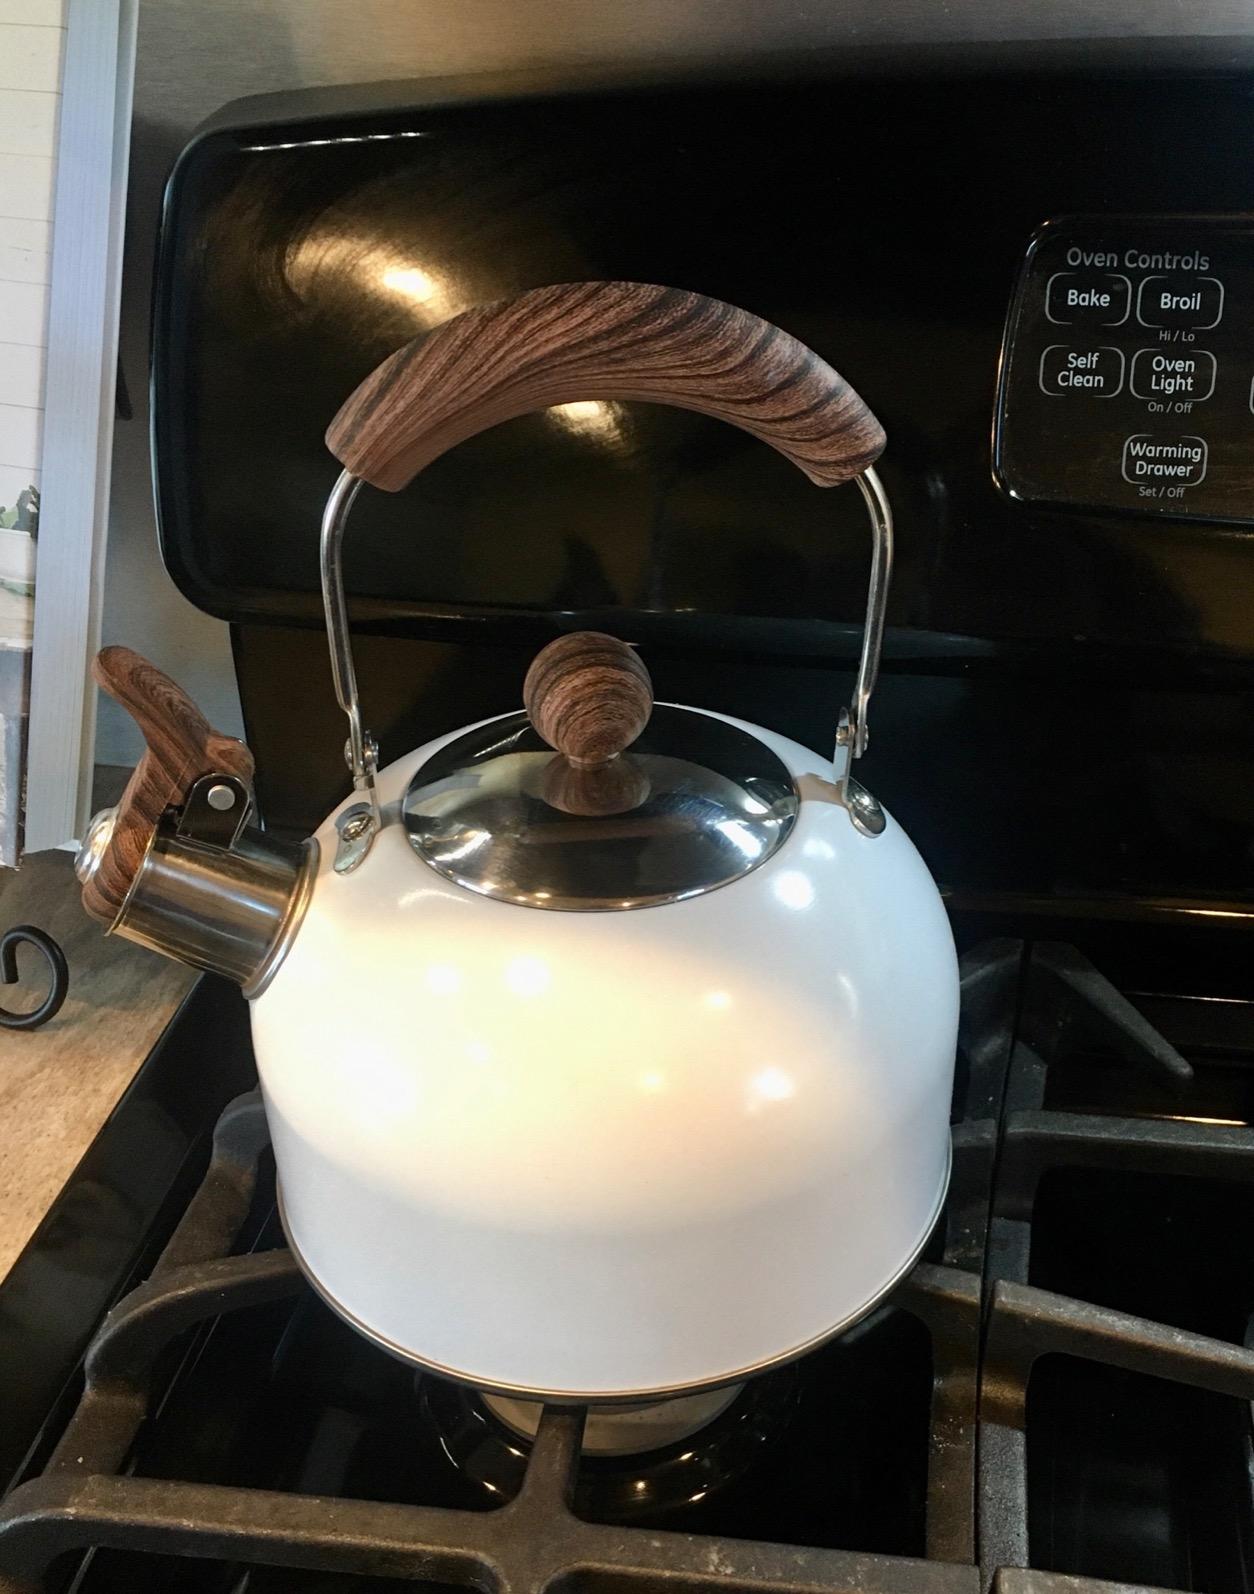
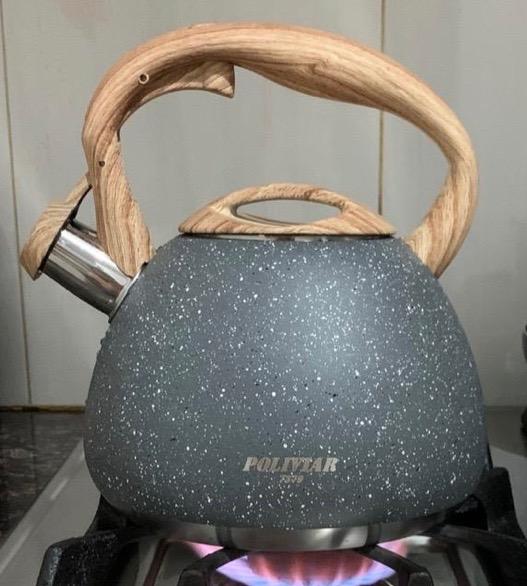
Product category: items_kettle
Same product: no